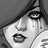
Emotion: sad